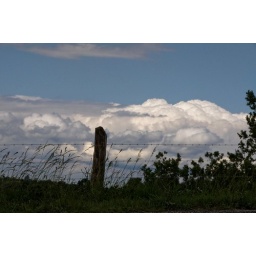
You can't fence in the sky